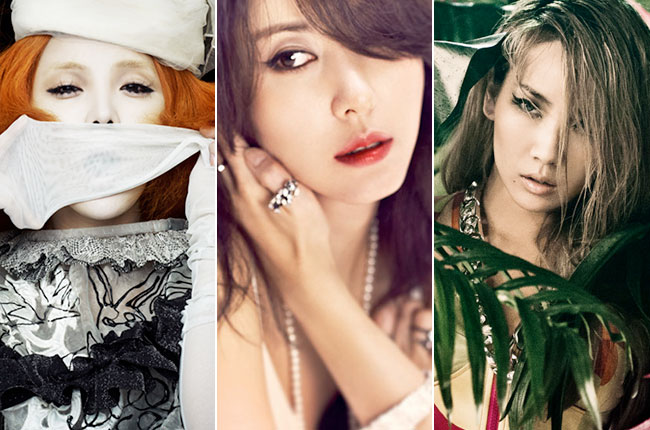
Gender: women